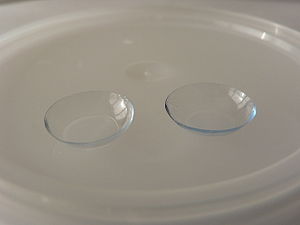
Kontaktlinse
Bløde kontaktlinser
En kontaktlinse er en lille linse af et polymermateriale som kan benyttes i stedet for briller. Kontaktlinsen er i kontakt med øjet og dækker øjets iris og pupil.